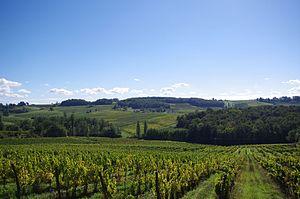
Vignoble de l'AOC Montravel
Le montravel est un vin français qui bénéficie d'une appellation d'origine contrôlée française. Il est produit dans le vignoble du Sud-Ouest de la France et concerne des vins blancs secs et du vin rouge. C'est une appellation locale incluse dans l'appellation régionale bergerac.